Pan Wenshi

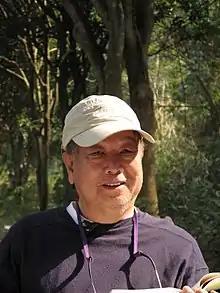
Pan Wenshi in Chongzuo County, Guangxi in 2010.

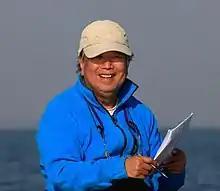
Pan Wenshi in Sanniang Bay of Qinzhou, Guangxi, China in 2013.

Pan Wenshi (born 1937) is a Chinese biologist and Peking University professor. His research works on Giant panda, White-headed langur and Chinese white dolphin in the last 36 years are internationally recognized contributions. Pan had authored and co-authored 40-50 treatises published on various domestic and international journals including "National Geographic" and "Nature" and he is renowned for his academic achievements on researching the 3 near-extinct contemporary species. He serves as the director of the Giant Panda and Wildlife Conservation Research Center at Peking University. His work proved that panda habitat needed to be protected for them to survive in the wild and that pandas are polygamous, where previously it was thought that a dominant male secured exclusive breeding rights.